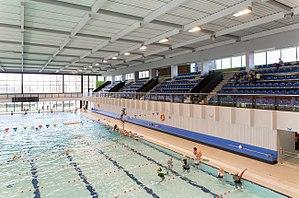
Piscine Hélios rénovée à Charleroi
Charleroi est une ville francophone de Belgique, située en Région wallonne, province de Hainaut, sur la Sambre. C'est le chef-lieu de l'arrondissement administratif de Charleroi englobant 14 communes sur une superficie totale de 554,55 km².
La Piscine de la Broucheterre était une piscine publique de la ville de Charleroi. Il s'agit d'un bâtiment public de style art déco construit en 1932 par l'architecte Oscar Quinaut. En 2002, elle a été transformée en 33 logements sociaux par Pierre Blondel et Thomas Vandenberghe.